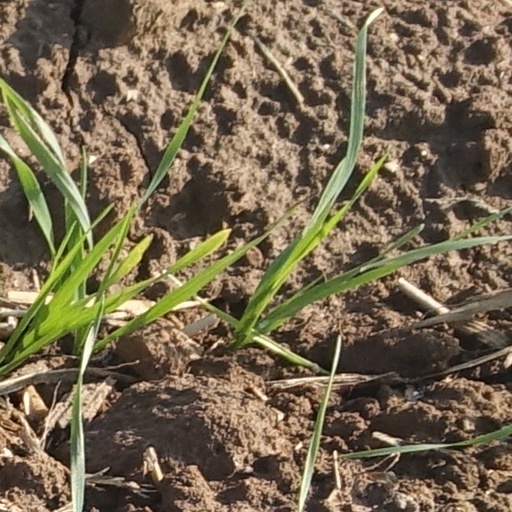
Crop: wheat